Geastrum saccatum

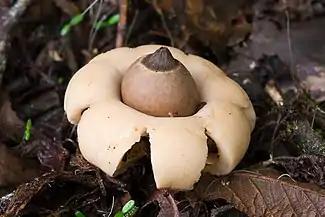
Specimen from Tasmania, Australia

"Geastrum saccatum" is saprobic, and grows scattered or clustered together in leaf litter of humus, usually in late summer and fall. It has a cosmopolitan distribution, and is well adapted to tropical regions. It is common in Hawaiian dry forests.